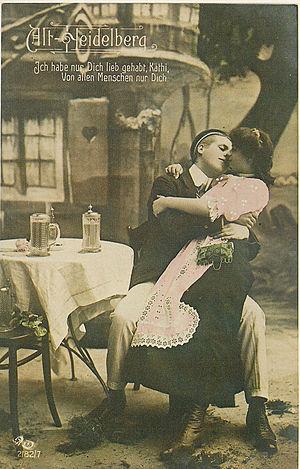
Carte postale de 1907 utilisant une citation de la pièce de théâtre ""Alt-Heidelberg""